Joseph Pierre de Bonnecamps

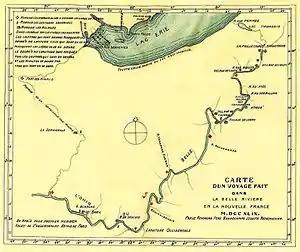
Map of the route followed by Pierre Joseph Céloron de Blainville along the Ohio River in 1749, drawn by Joseph Pierre de Bonnecamps.

Bonnecamps was born in Vannes, France. He entered the Jesuit seminary at Paris in 1727 and was ordained in 1743. He was professor of hydrography at the Collège de Québec, New France, from 1743 to 1757, during which time he was a member of the expedition of Pierre Joseph Céloron de Blainville to the Ohio Valley from June to November 1749, occupying the roles of chaplain, hydrographer and historian. He completed the first map of the Ohio Valley.